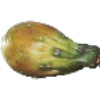
Label: Cactus fruit 1